Sophie Turner

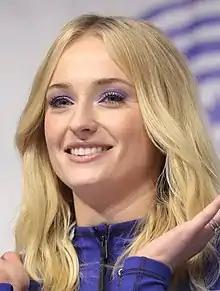
Turner in 2019

Sophie Belinda Turner (born 21 February 1996) is an English actress. She made her acting debut as Sansa Stark in the HBO epic fantasy television series "Game of Thrones" (2011–2019), for which she received an Emmy Award nomination for Outstanding Supporting Actress in a Drama Series in 2019.